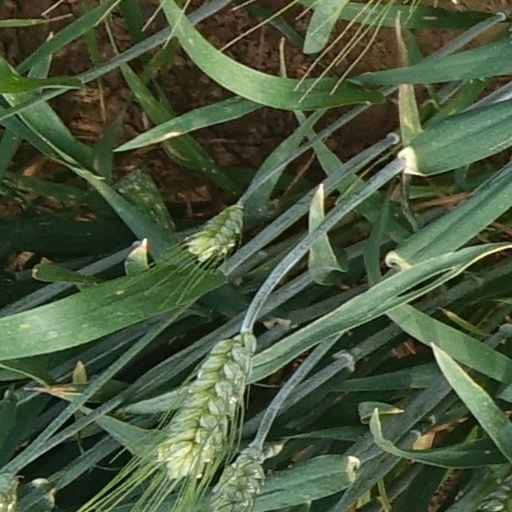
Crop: wheat